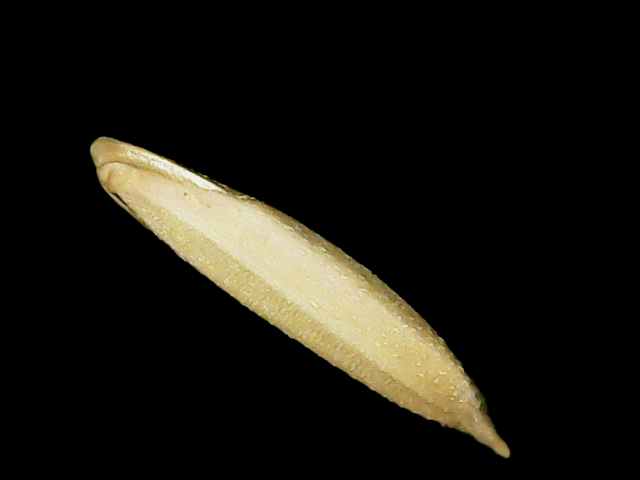
Rice variety: Binadhan25